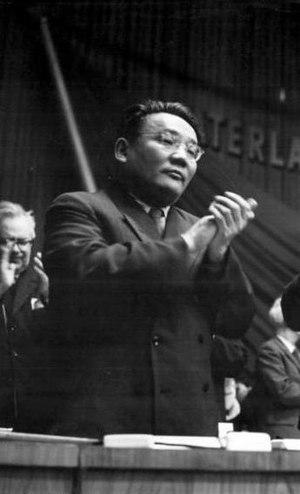
Yumjaagiyn Tsedenbal, né le 17 septembre 1916 à Davst et mort le 20 avril 1991 à Moscou, est un homme politique mongol.
La République populaire mongole, nom également traduit par République populaire de Mongolie, était le régime politique de la Mongolie entre 1924 et 1992. Le pays était alors un État satellite de l'Union soviétique. Le Parti révolutionnaire du peuple mongol, d'orientation marxiste-léniniste, gouvernait en tant que parti unique.